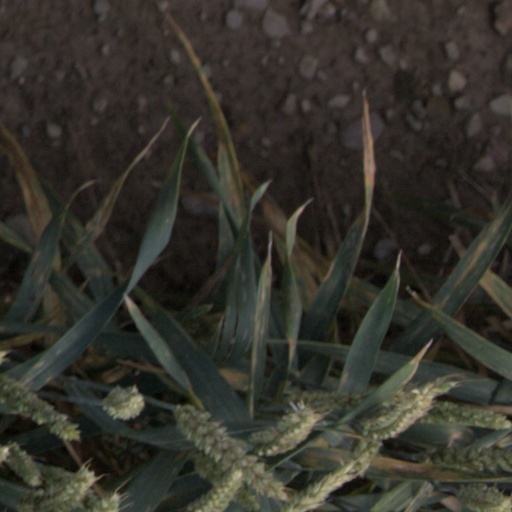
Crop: wheat